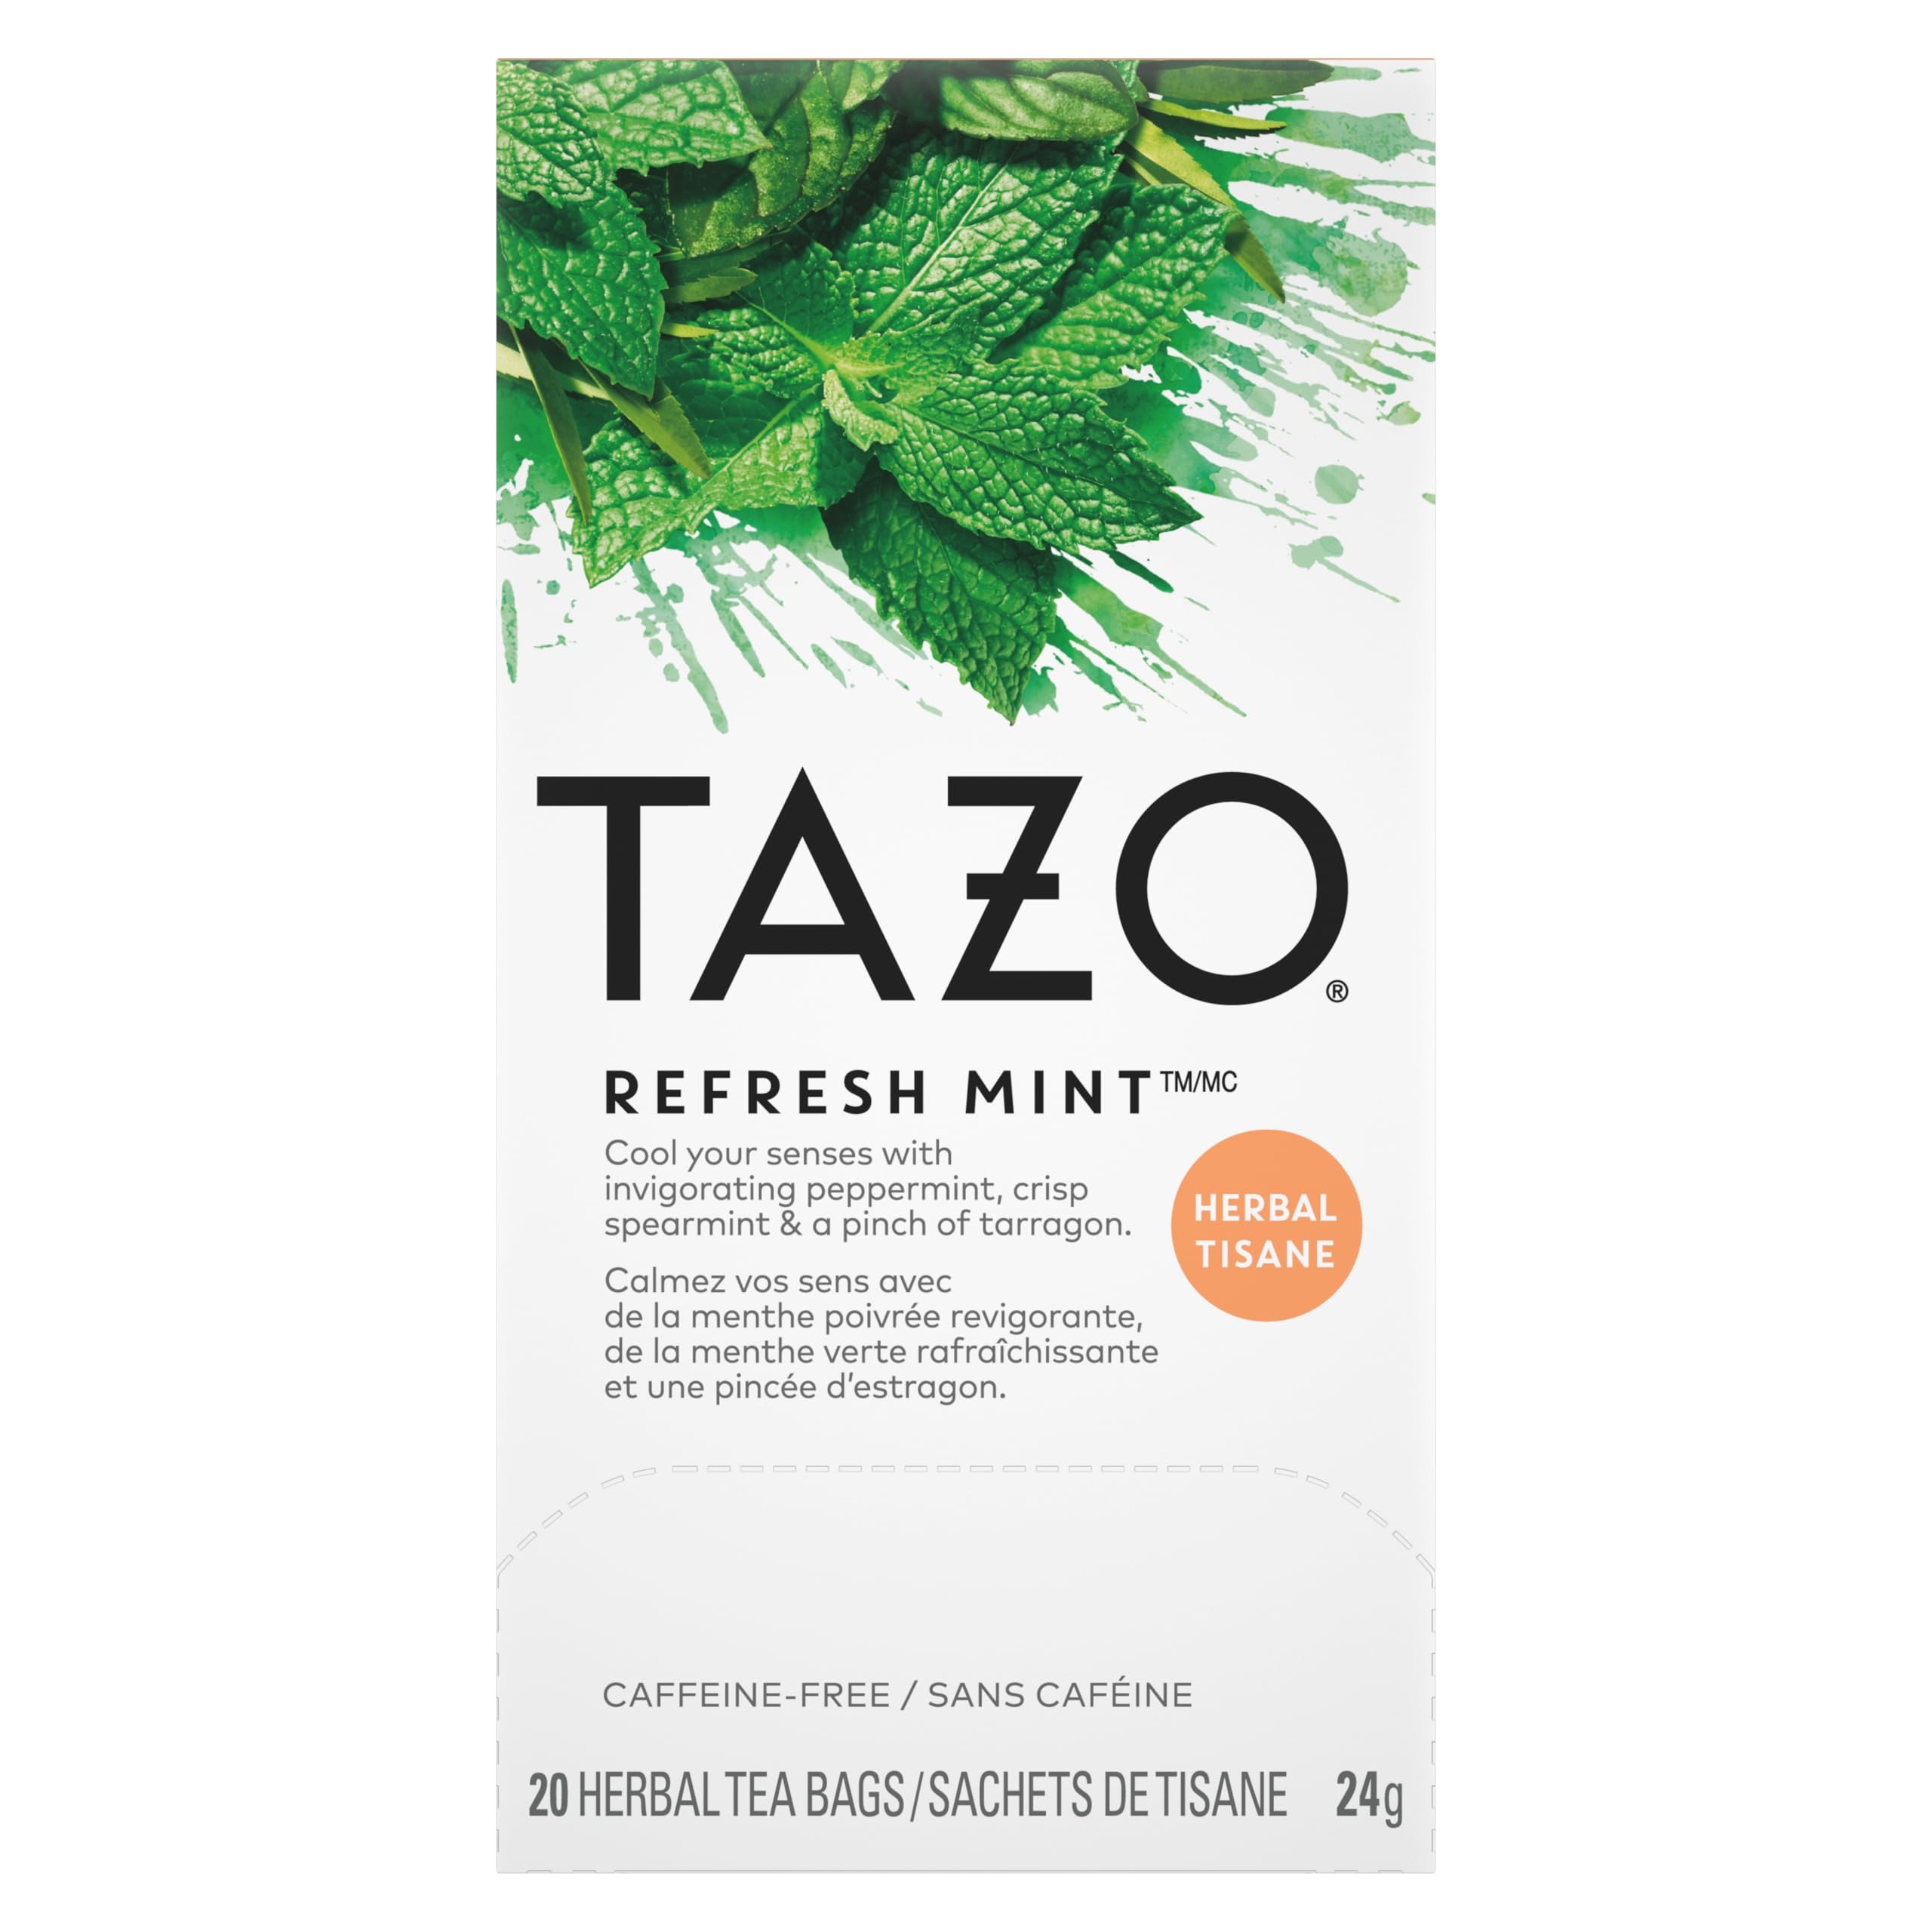
Item Name: TAZO Refresh Mint Herbal Tea Bags, 20 Count
Bullet Point 1: TAZO Herbal Tea, tea herbal
Bullet Point 2: Herbal Tea, tazo, tea
Bullet Point 3: TAZO, tea, herbal tea, tazo
Bullet Point 4: Tea, herbal, tazo, herbal
Bullet Point 5: Herbal tea, tazo herbal
Bullet Point 6: TAZO Tea, herbal tea
Value: 20.0
Unit: Count

Price: 5.99